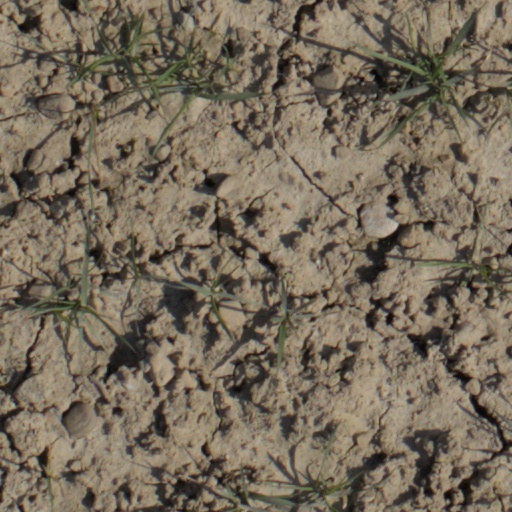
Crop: wheat